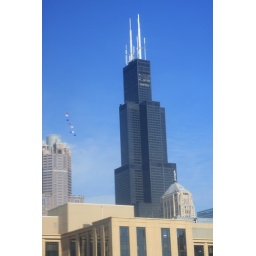
Sears tower under blue skies